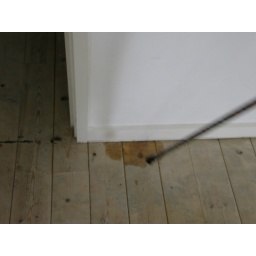
stain on floor in back bedroom - not wet!